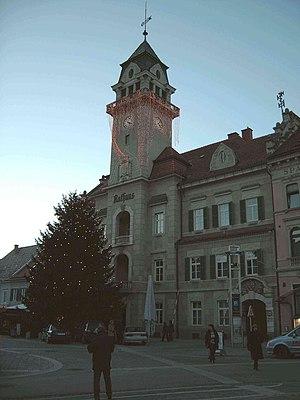
Leibnitz est une ville de la province de Styrie, et chef-lieu du district de Leibnitz.